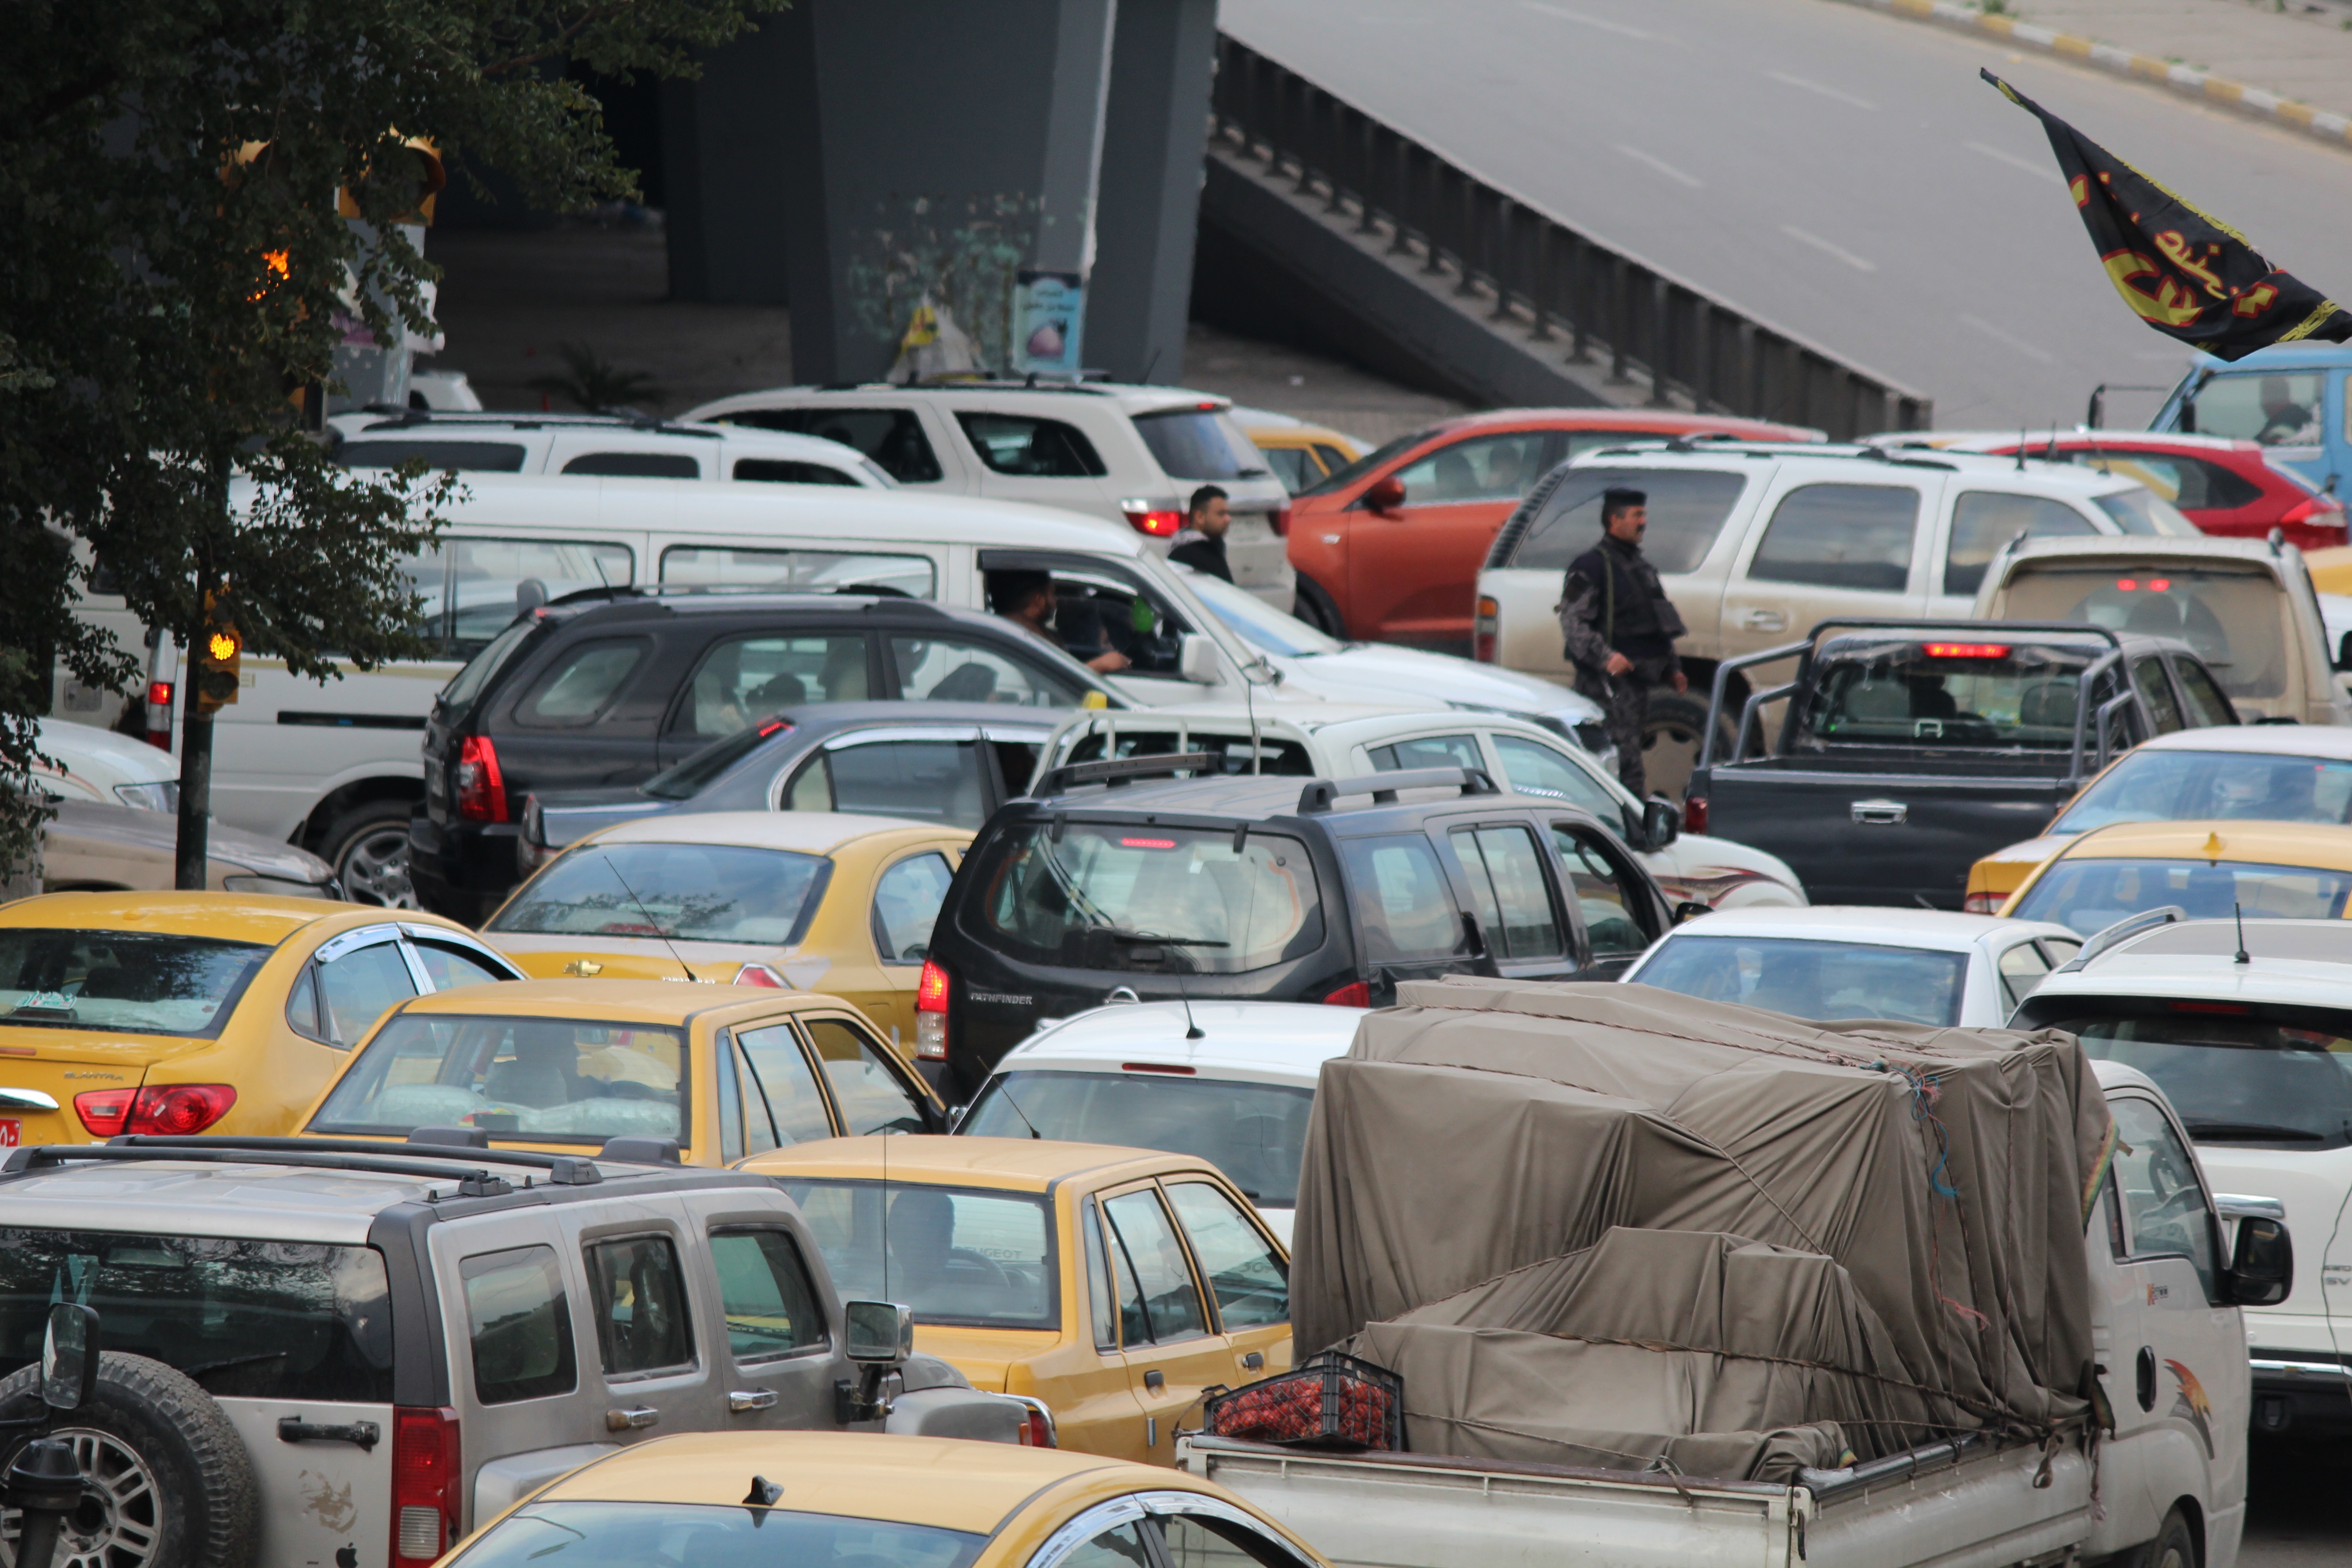
traffic, car, vehicle, motor vehicle, baghdad, iraq, traffic jam, auto show, land vehicle, automobile make, automotive exterior, traffic congestion